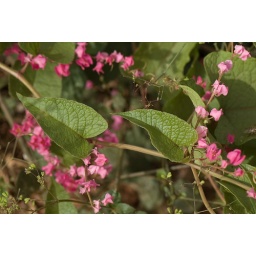
&lt;i&gt;Antigonon leptopus&lt;/i&gt; (Coral Vine) growing on disturbed ground beside a road in the Kokomlemle suburb of Accra, Ghana.